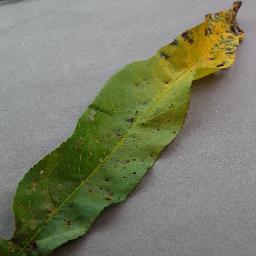
Label: Peach___Bacterial_spot